The Gallant Hours

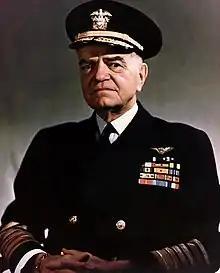
Admiral W.F.Halsey

The producers went to great lengths to interview staff members who had worked with Admiral Halsey during World War II, including two interviews with the admiral himself by James Cagney, during the preproduction research for "The Gallant Hours". Cagney's dignified portrayal may have softened Halsey's often salty, pugnacious personality. For example, when he received his orders to assume command of the South Pacific forces, Admiral Halsey's response was: "Jesus Christ and General Jackson! This is the hottest potato they ever handed me!" Also, there was one aspect of Halsey's personality neither the script nor Cagney touched on in any way: that of his reputation as a "sea dog", with "a girl in every port". Halsey's nickname "Bull" was supposedly conferred on him by his fellow officers, not for his toughness in combat, but for his off-duty exploits ashore.